Ethiopia–Italy relations

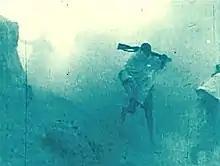
Second Italo-Ethiopian War bombing with mustard gas

Italy eventually lost its colonies in the region. Following years of local resistance and the intervention of British troops during the East African Campaign of World War II, scattered Italian forces continued to fight in a guerrilla war, until the final surrender in 1943. Ethiopia regained its independence from Italy in 1947.